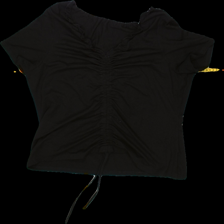
View: front
Type: Tank top
Category: Ladies
Brand: Not Applicable
Colors: Black
Material: 100%viscose
Trend: No trend
Stains: No
Price range: <50
Recommended usage: Reuse